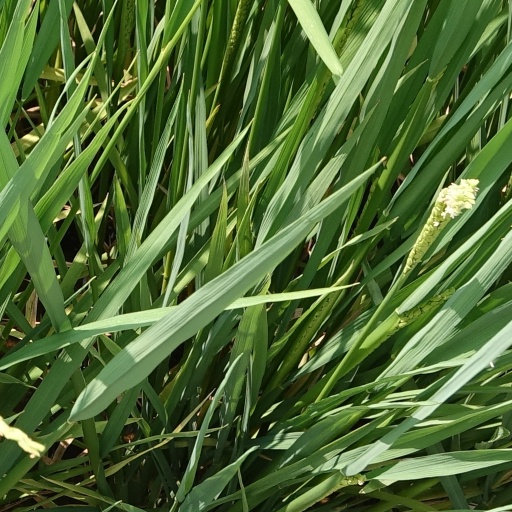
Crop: rice